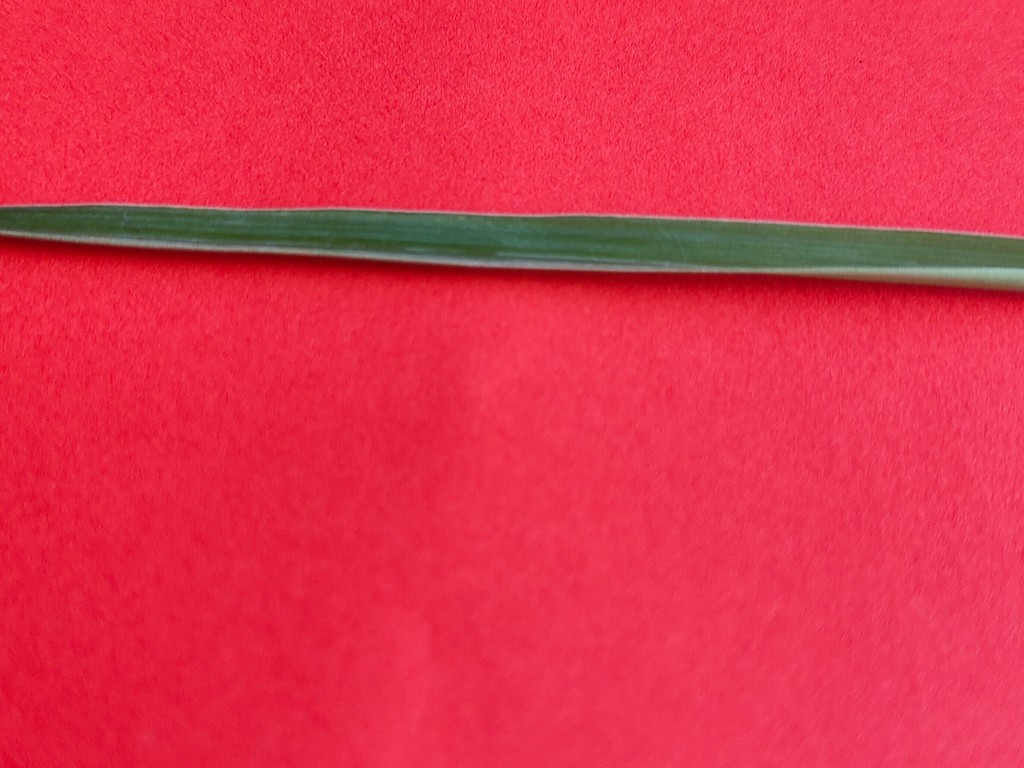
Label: Healthy